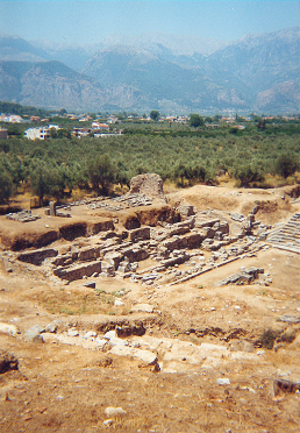
Sparte ou Lacédémone est une ancienne ville grecque du Péloponnèse, perpétuée aujourd'hui par la ville moderne du même nom de 18 185 habitants. Située sur l'Eurotas, dans la plaine de Laconie, entre le Taygète et le Parnon, elle est l'une des cités-États les plus puissantes de la Grèce antique, avec Athènes et Thèbes.